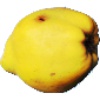
Label: quince